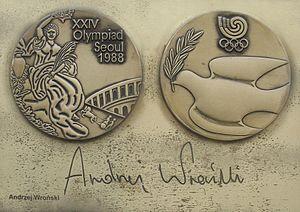
Andrzej Adam Wroński est un lutteur polonais, né le 8 octobre 1965 à Kartuzy.